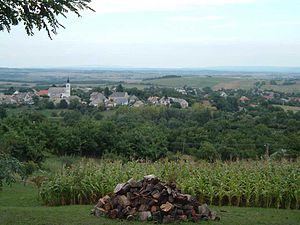
Bakonynána est un village et une commune du comitat de Veszprém en Hongrie.